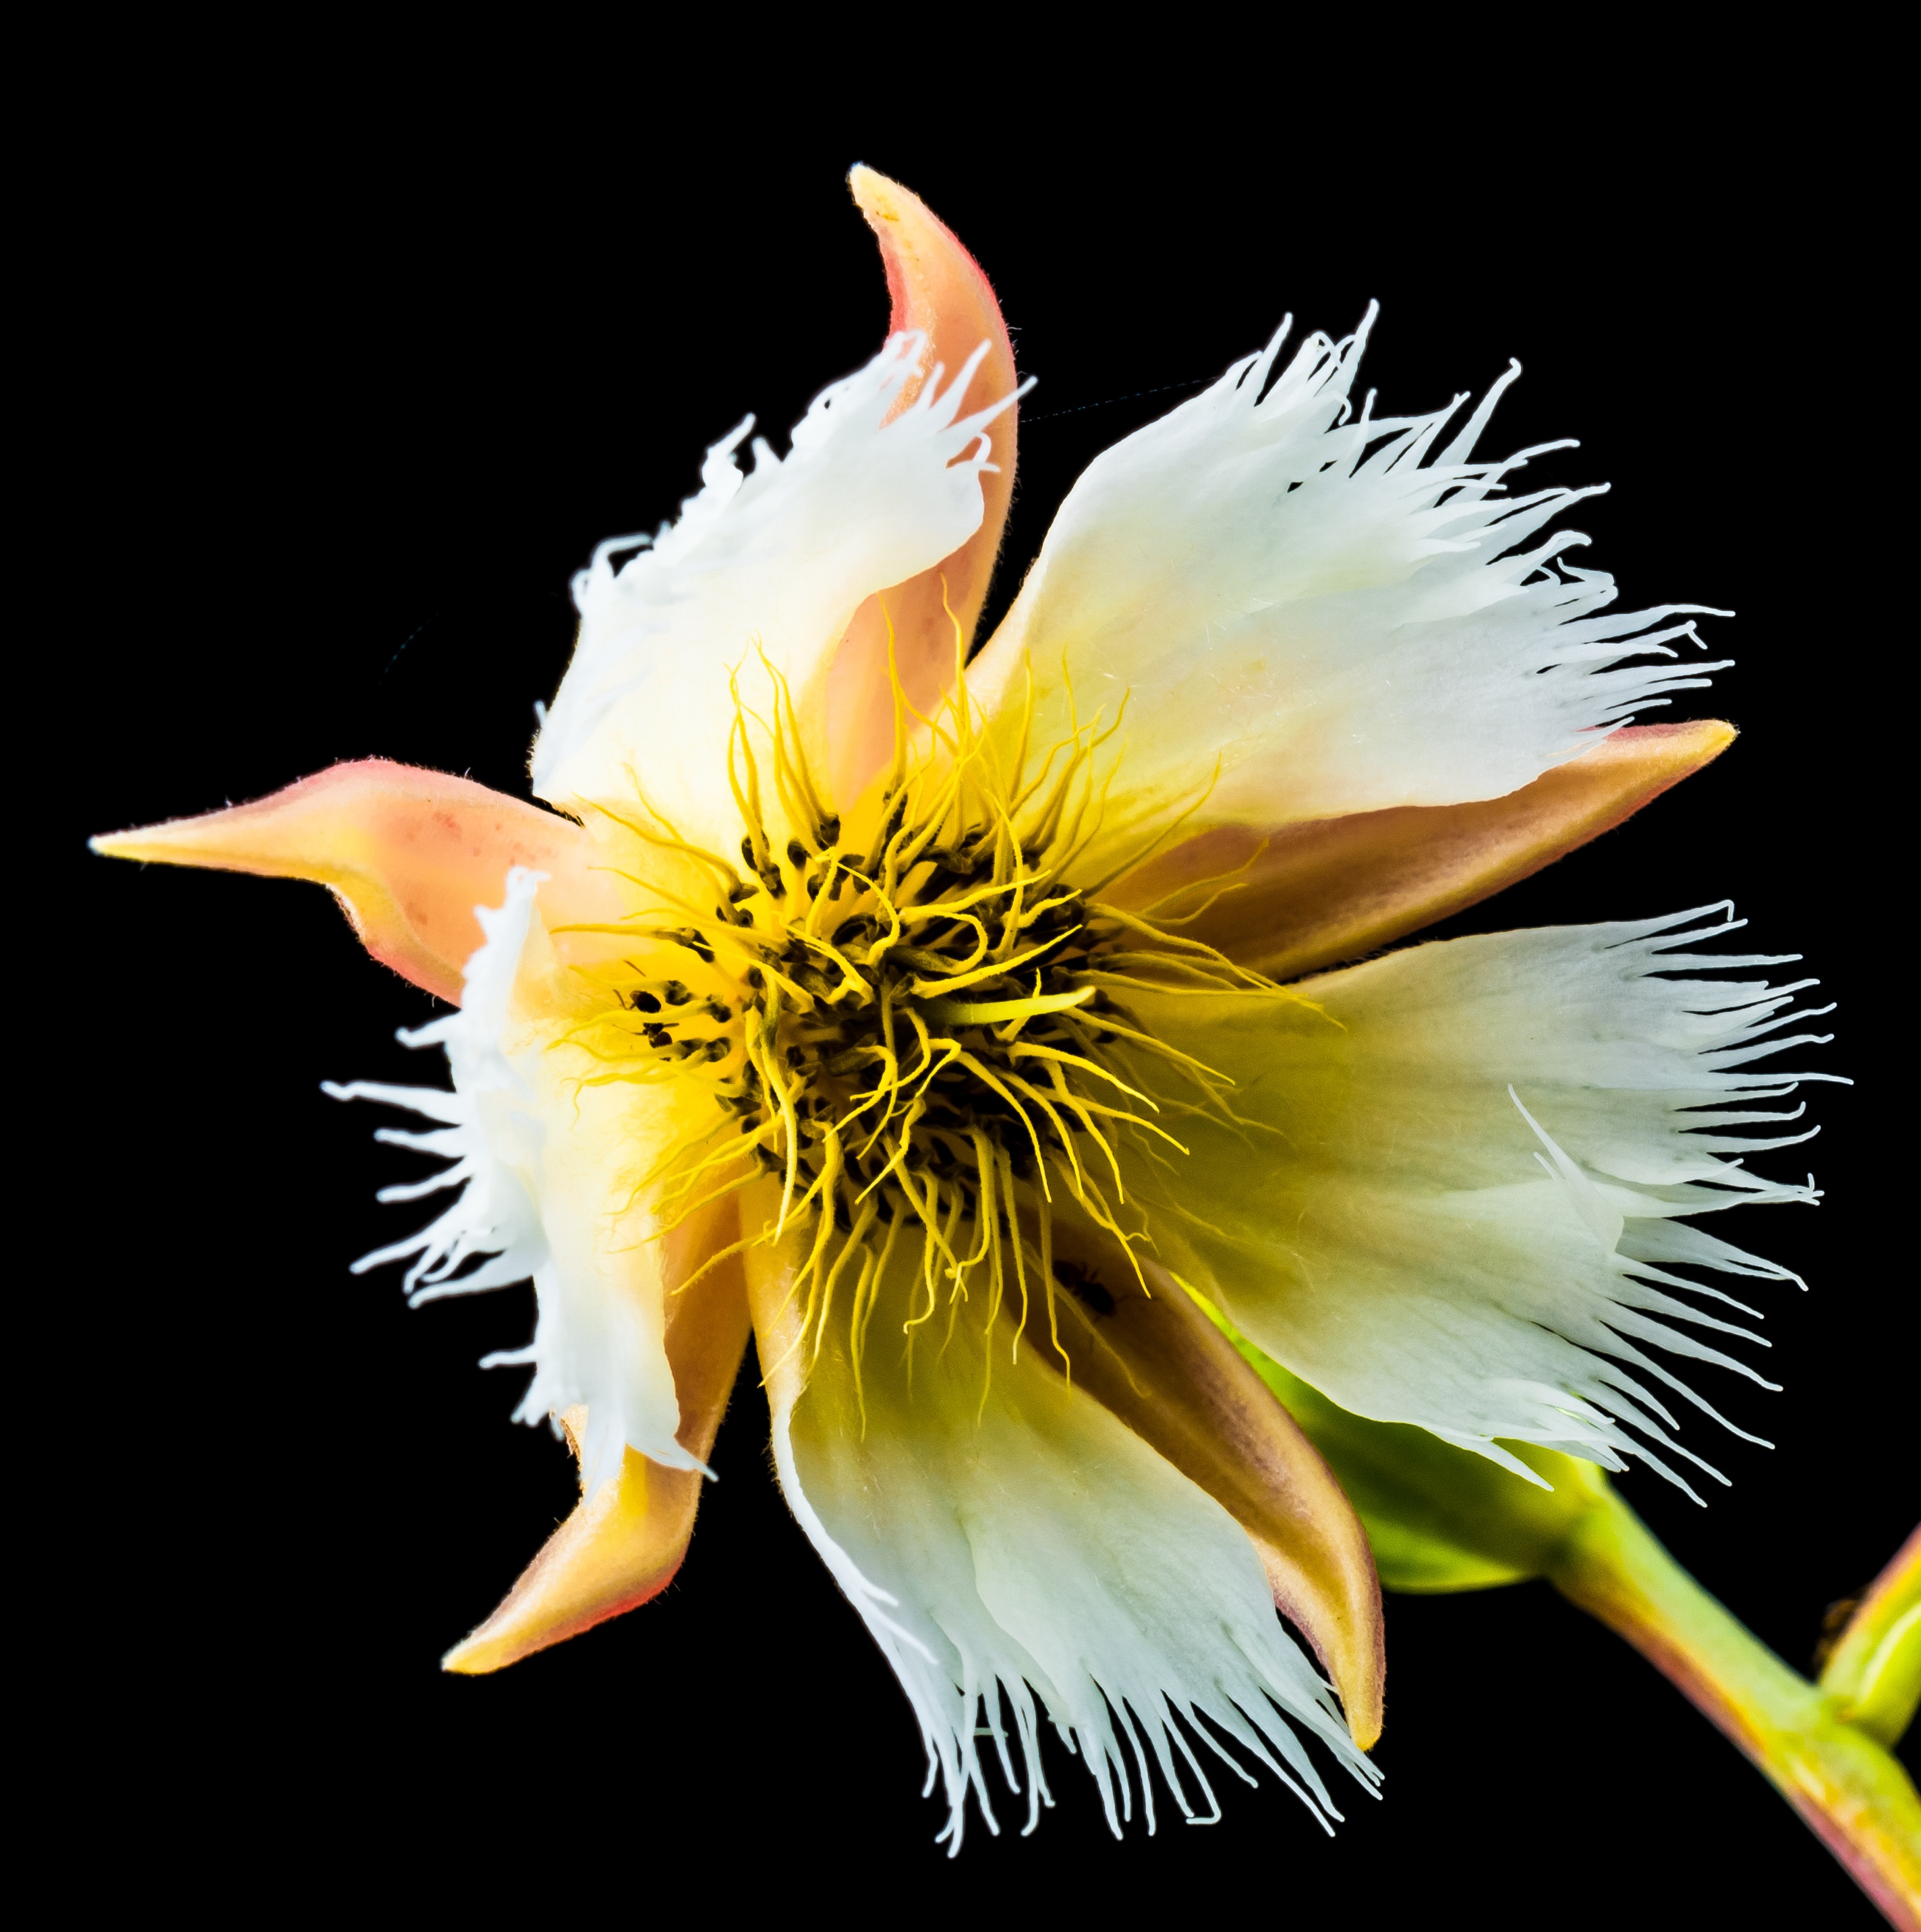
blossom, plant, photography, leaf, flower, petal, bloom, pollen, botany, yellow, close, flora, close up, macro photography, flowering plant, daisy family, plant stem, land plant